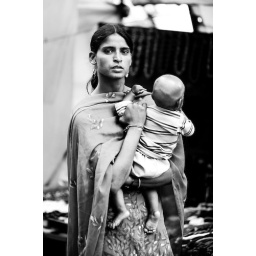
A woman just walking down the street in Inida.